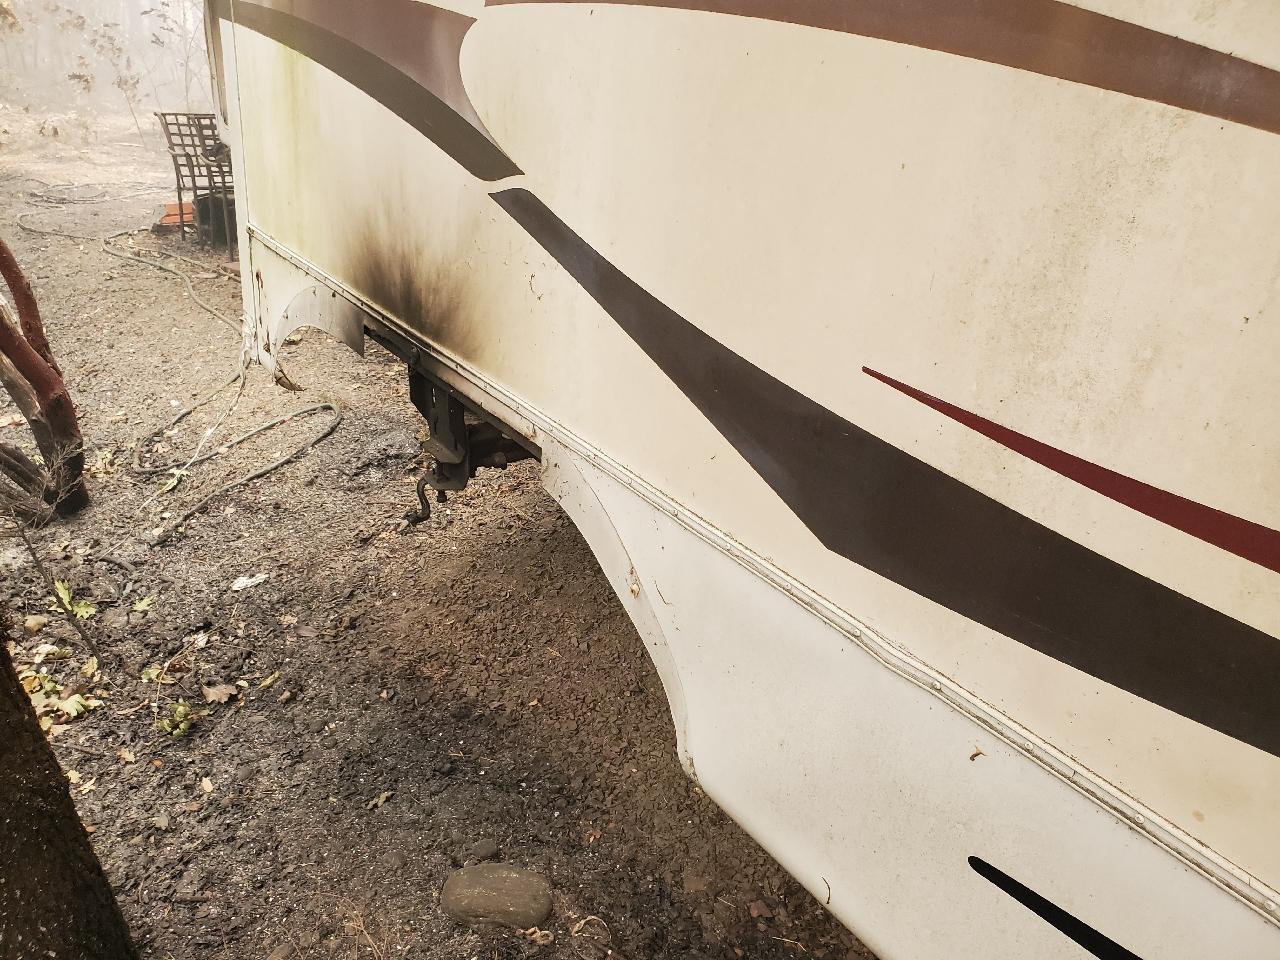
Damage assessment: minor